Describe the emotion expressed in this image:  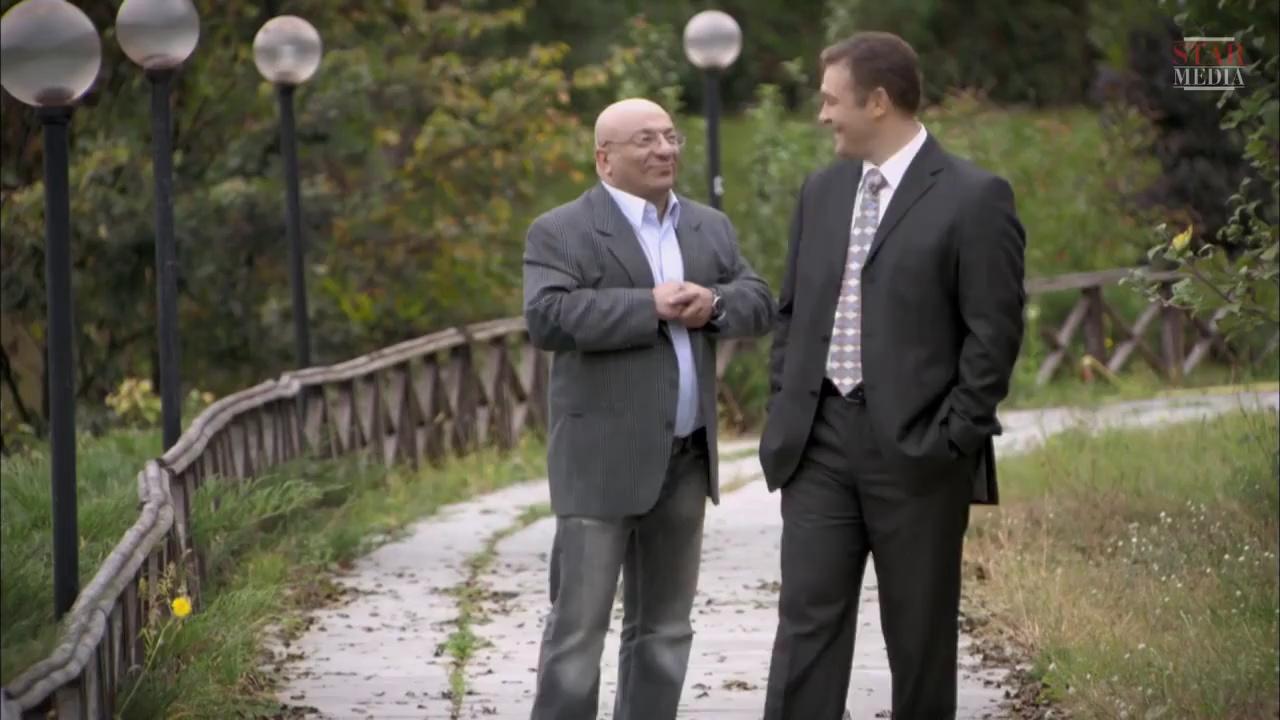
This person displays Fear, valence and arousal with high intensity.